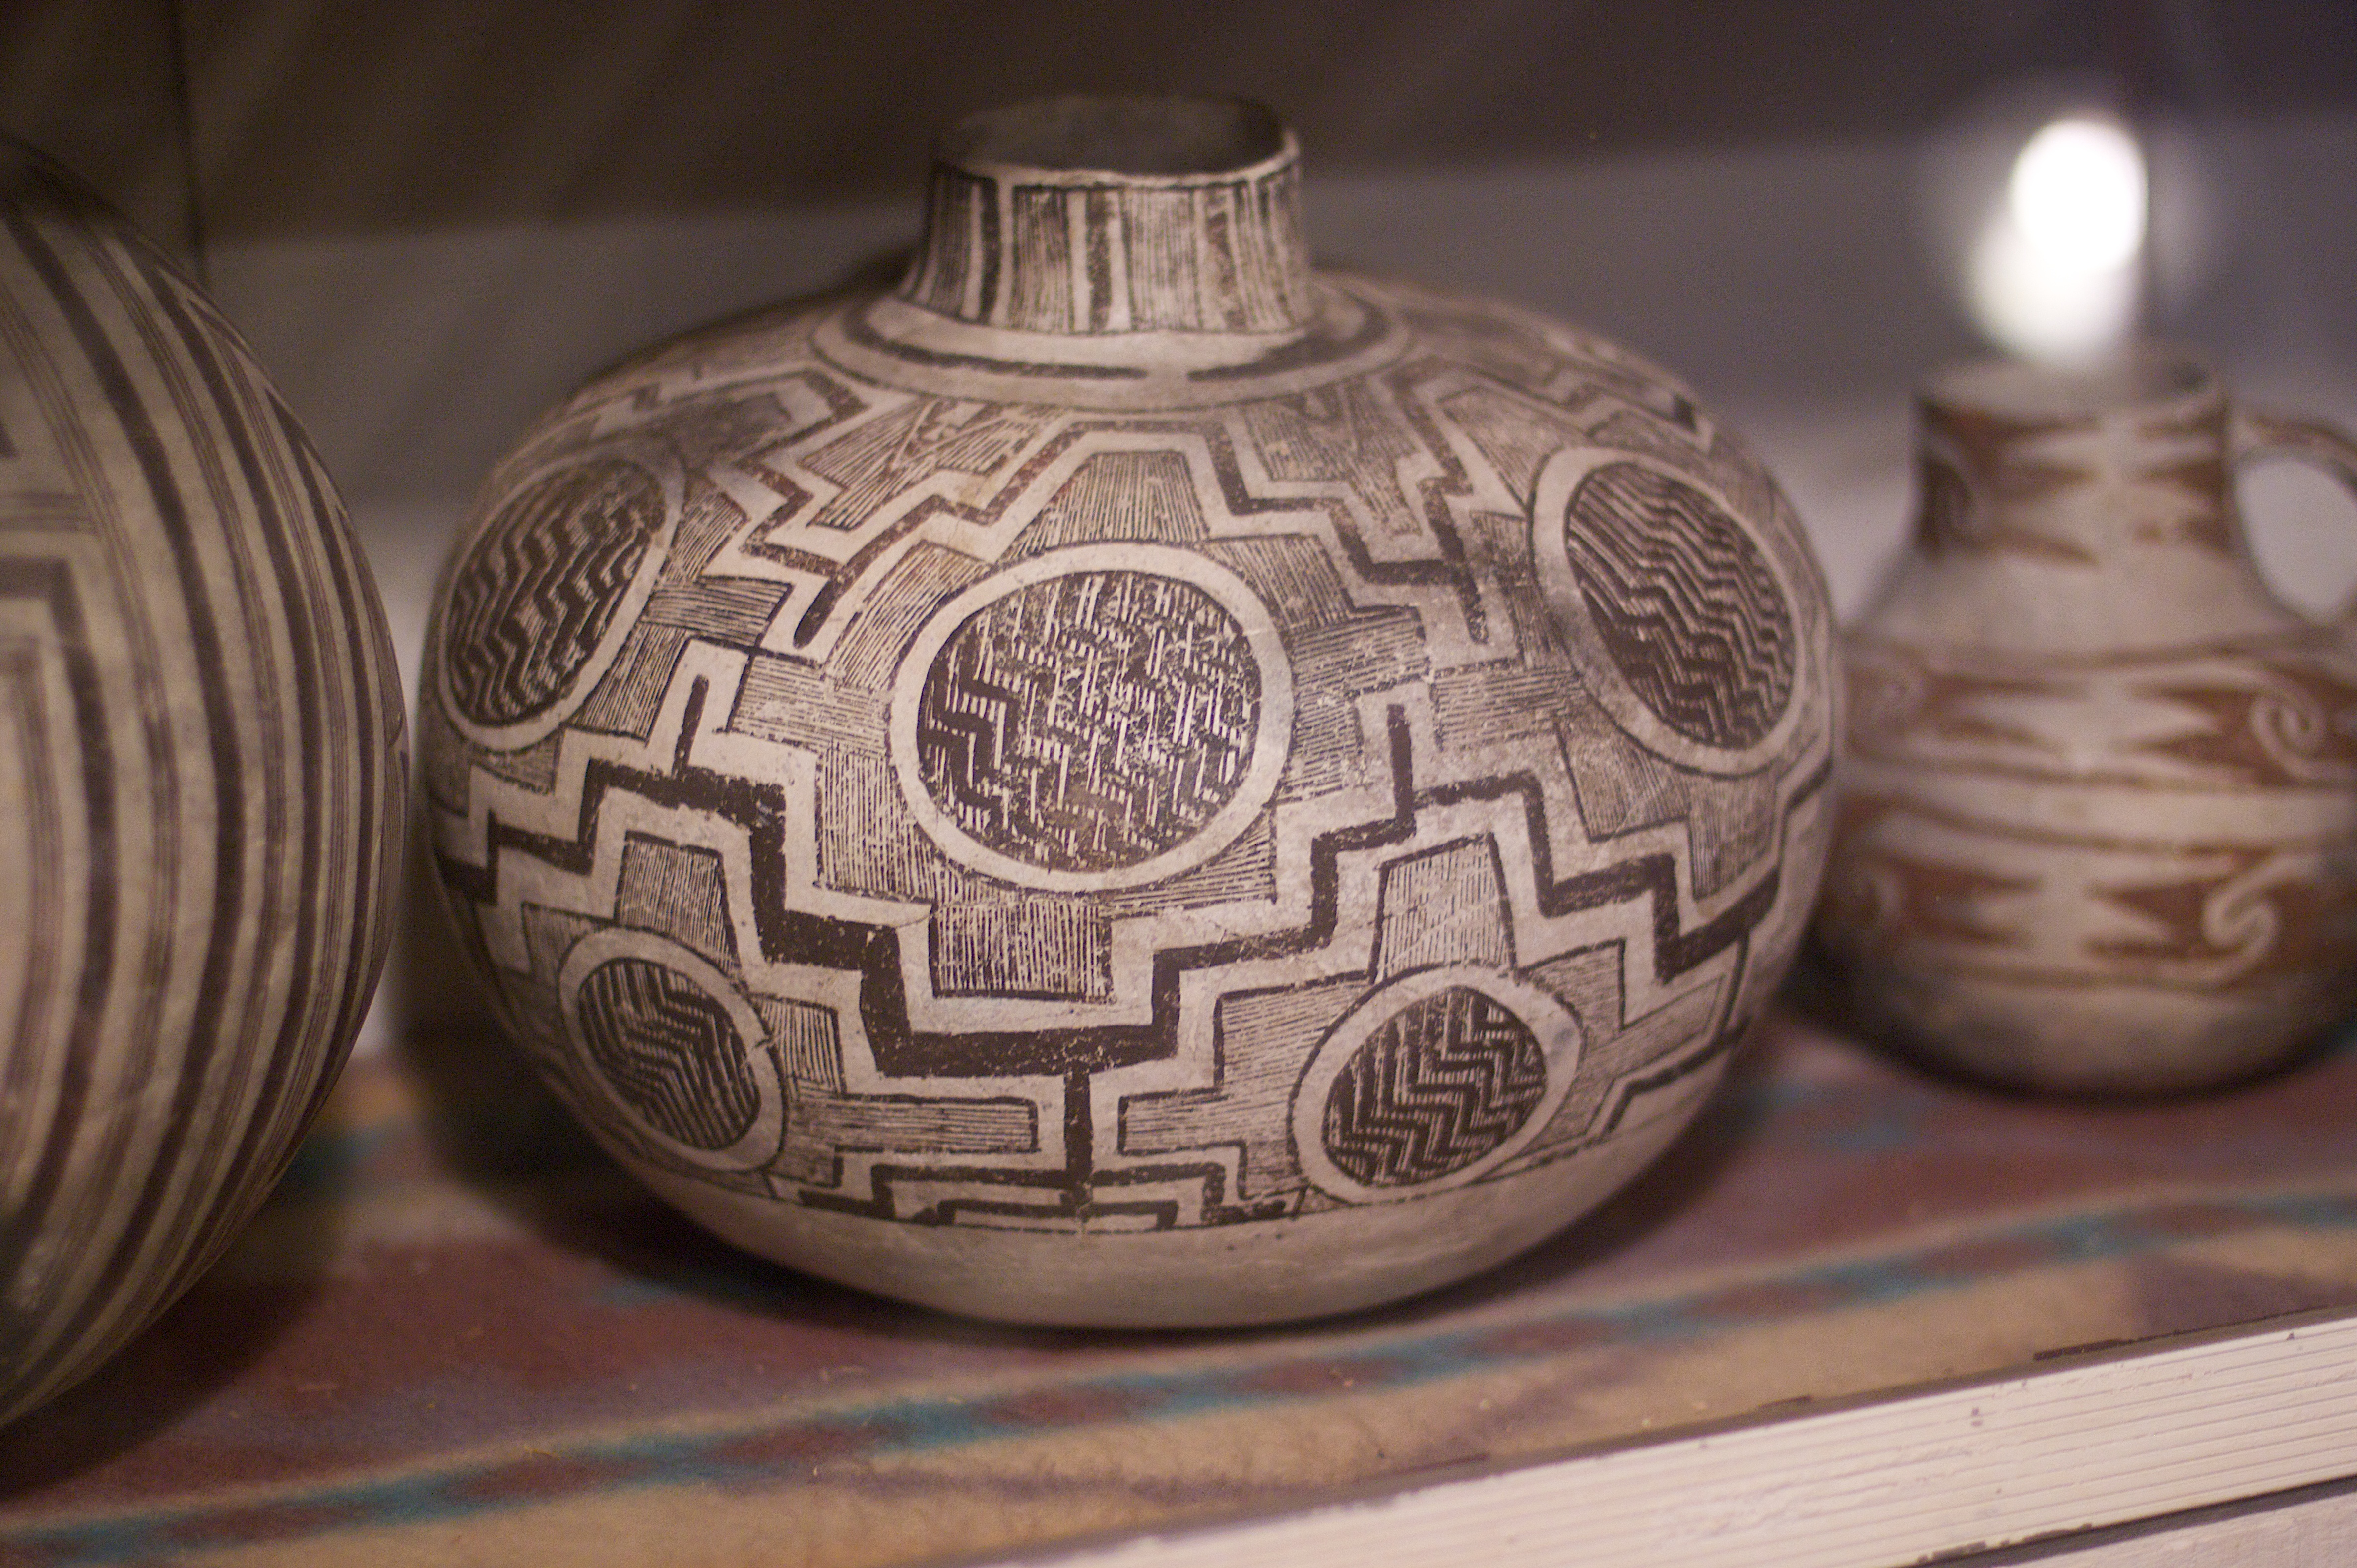
antique, ceramic, pottery, material, art, carving, porcelain, rockartranch